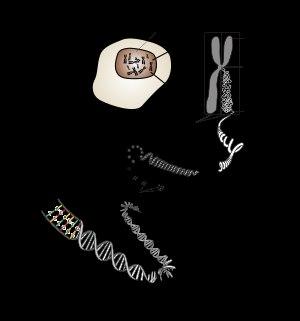
La cellule — du latin cellula « cellule de moine » — est l'unité biologique structurelle et fonctionnelle fondamentale de tous les êtres vivants connus. C'est la plus petite unité vivante capable de se reproduire de façon autonome. La science qui étudie les cellules est appelée biologie cellulaire.
Un chromosome est un élément microscopique constitué d'une molécule d'ADN et de protéines, les histones et les protéines non-histones. Il porte les gènes, supports de l'information génétique, transmis des cellules mères aux cellules filles lors des divisions cellulaires.
L'acide désoxyribonucléique ou ADN est une macromolécule biologique présente dans toutes les cellules ainsi que chez de nombreux virus. L'ADN contient toute l'information génétique, appelée génome, permettant le développement, le fonctionnement et la reproduction des êtres vivants. C'est un acide nucléique, au même titre que l'acide ribonucléique. Les acides nucléiques sont, avec les peptides et les glucides, l'une des trois grandes familles de biopolymères essentiels à toutes les formes de vie connues.